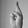
ASL letter: R